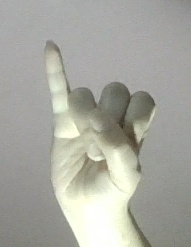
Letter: meem